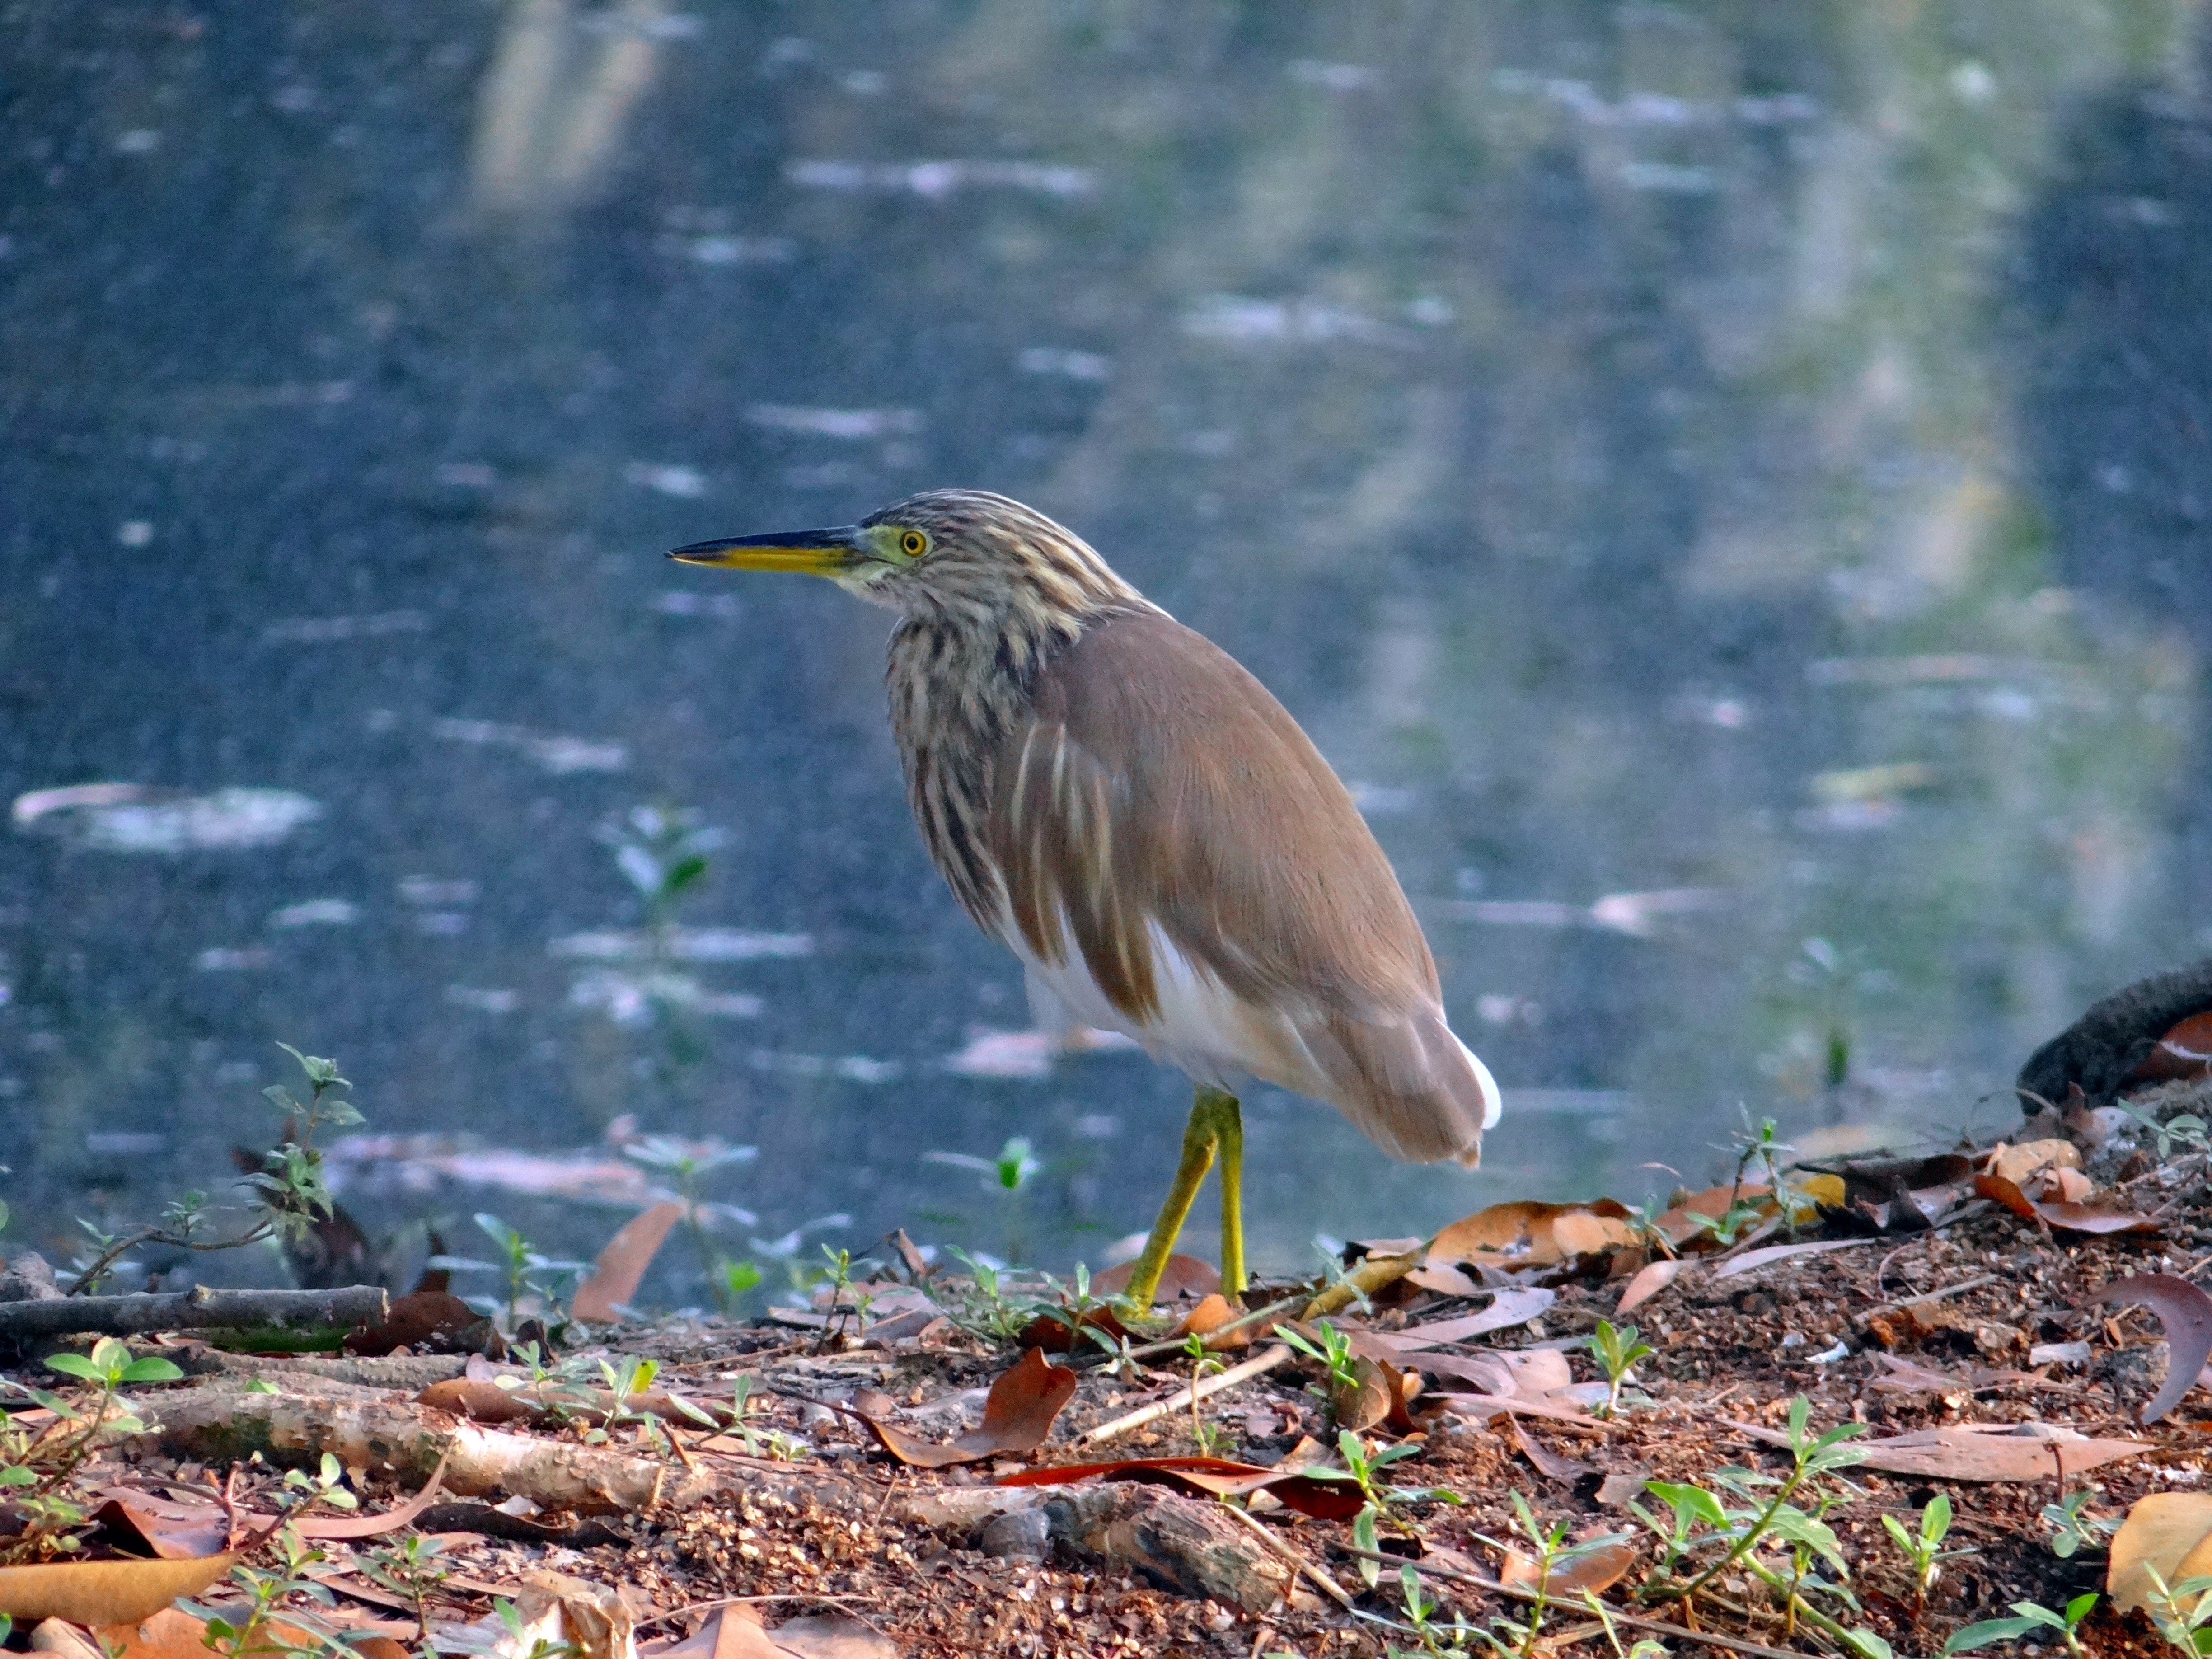
nature, bird, wildlife, beak, avian, fauna, aves, wetland, vertebrate, india, egret, heron, pelecaniformes, kolkata, pond heron, iim, green heron